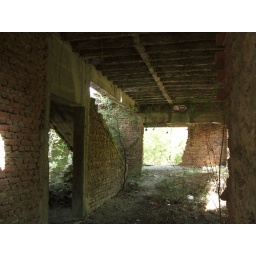
Inside the abandoned building I encountered on my hike up the mountain near Skopje, Macedonia